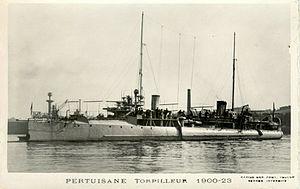
Contre-torpilleur